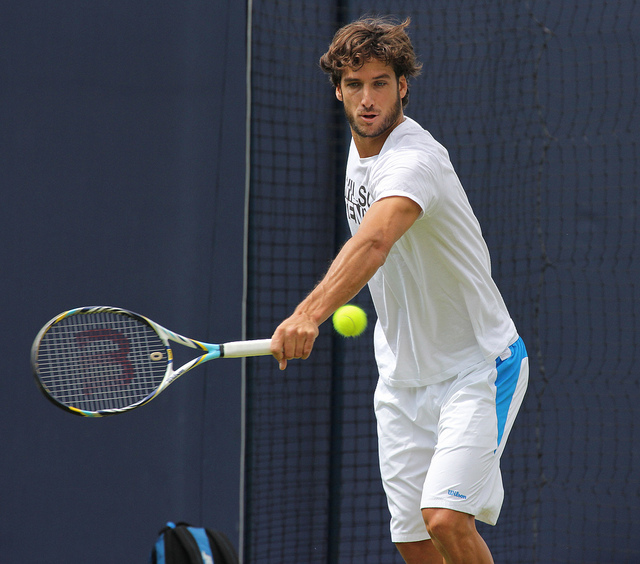
một nam vận động viên tennis đang xoay người để đánh bóng